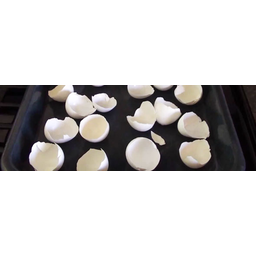
Label: trash